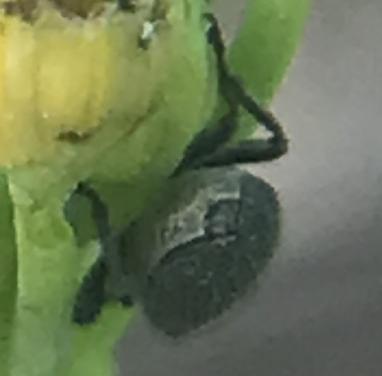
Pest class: Cabbage_seedpod_weevil